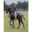
Label: horse